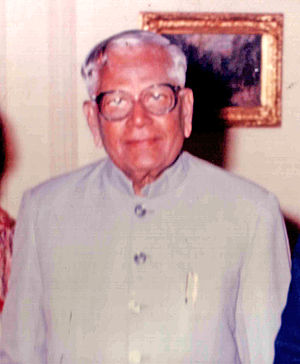
Ramaswamy Venkataraman
Ramaswamy Venkataraman
Ramaswamy Venkataraman var en indisk jurist og politiker, der var Indiens præsident fra 1987 til 1992.